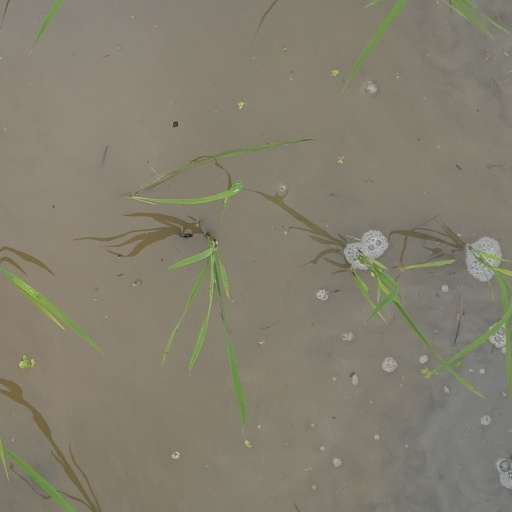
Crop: rice